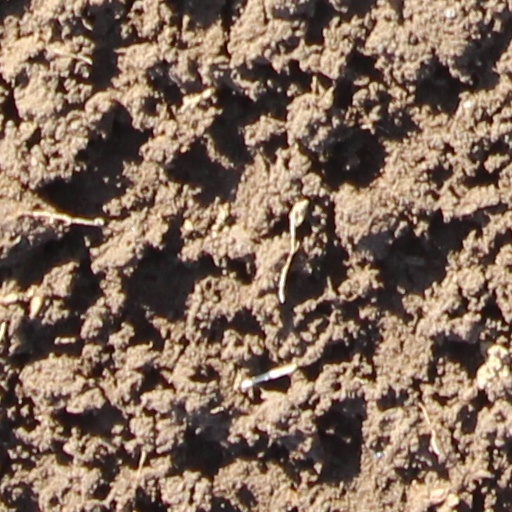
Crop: wheat